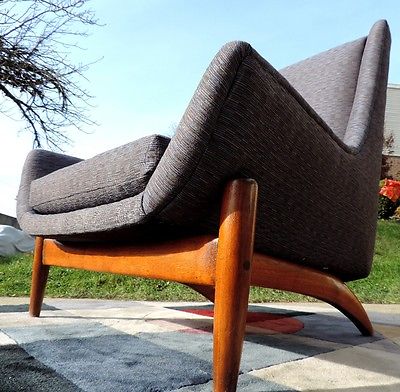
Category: chair